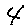
Label: 4